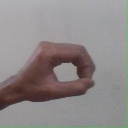
अक्षर: औ